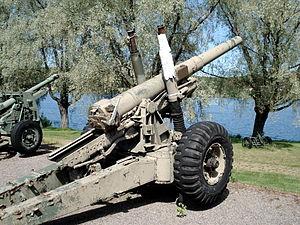
Canon britannique Ordnance BL 5.5 inch (140 mm) mis en service en 1939, exposé au Hämeenlinna Artillery Museum (Finlande).